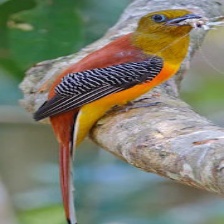
Species: ORANGE BREASTED TROGON
Scientific name: HARPACTES ORESKIOS